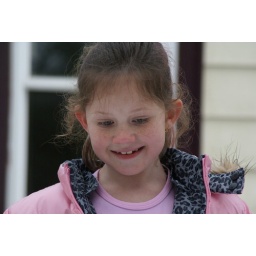
Uncle Chris and the girls at his house in Seattle, WAUncle Chris and the girls at his house in Seattle, WA